English football clubs in international competitions

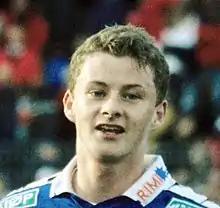
Ole Gunnar Solskjær scored the winning goal for Manchester United in the 1999 Champions League final.

The 1992–93 season saw the competition rebranded as the UEFA Champions League, a move that formalised the mini-league format that had been introduced the previous year. After winning the inaugural Premier League title, Manchester United entered the Champions League in 1993–94, the first time in a quarter of a century that they had played in European football's leading club competition. United failed to reach the group stage however, losing out on away goals to Galatasaray following a 3–3 aggregate scoreline in their second round tie.